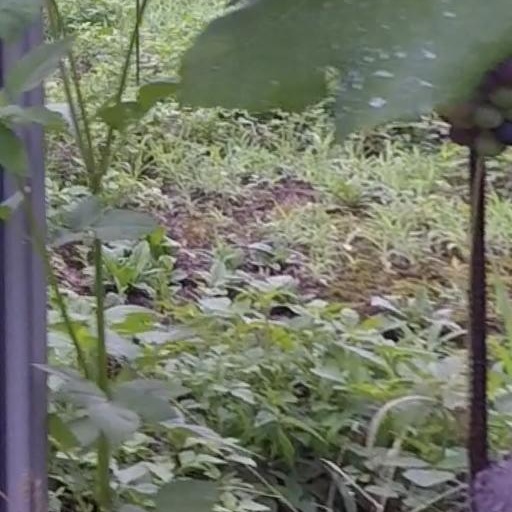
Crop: grape